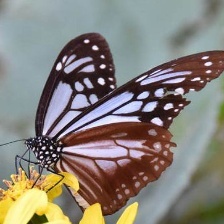
Species: CHESTNUT